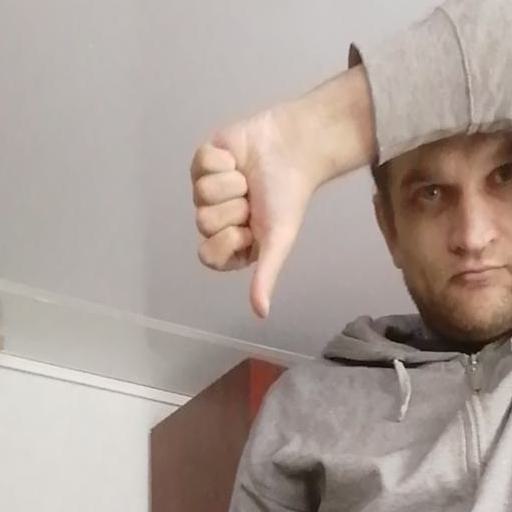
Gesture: dislike